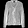
Label: Shirt